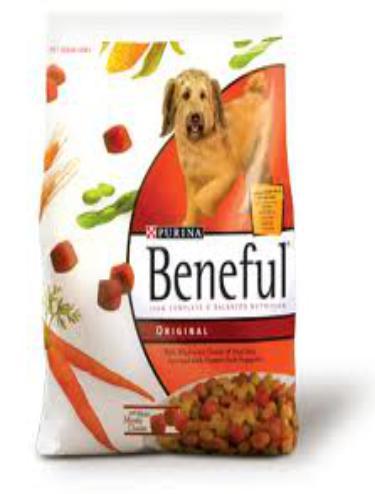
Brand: Beneful
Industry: Food